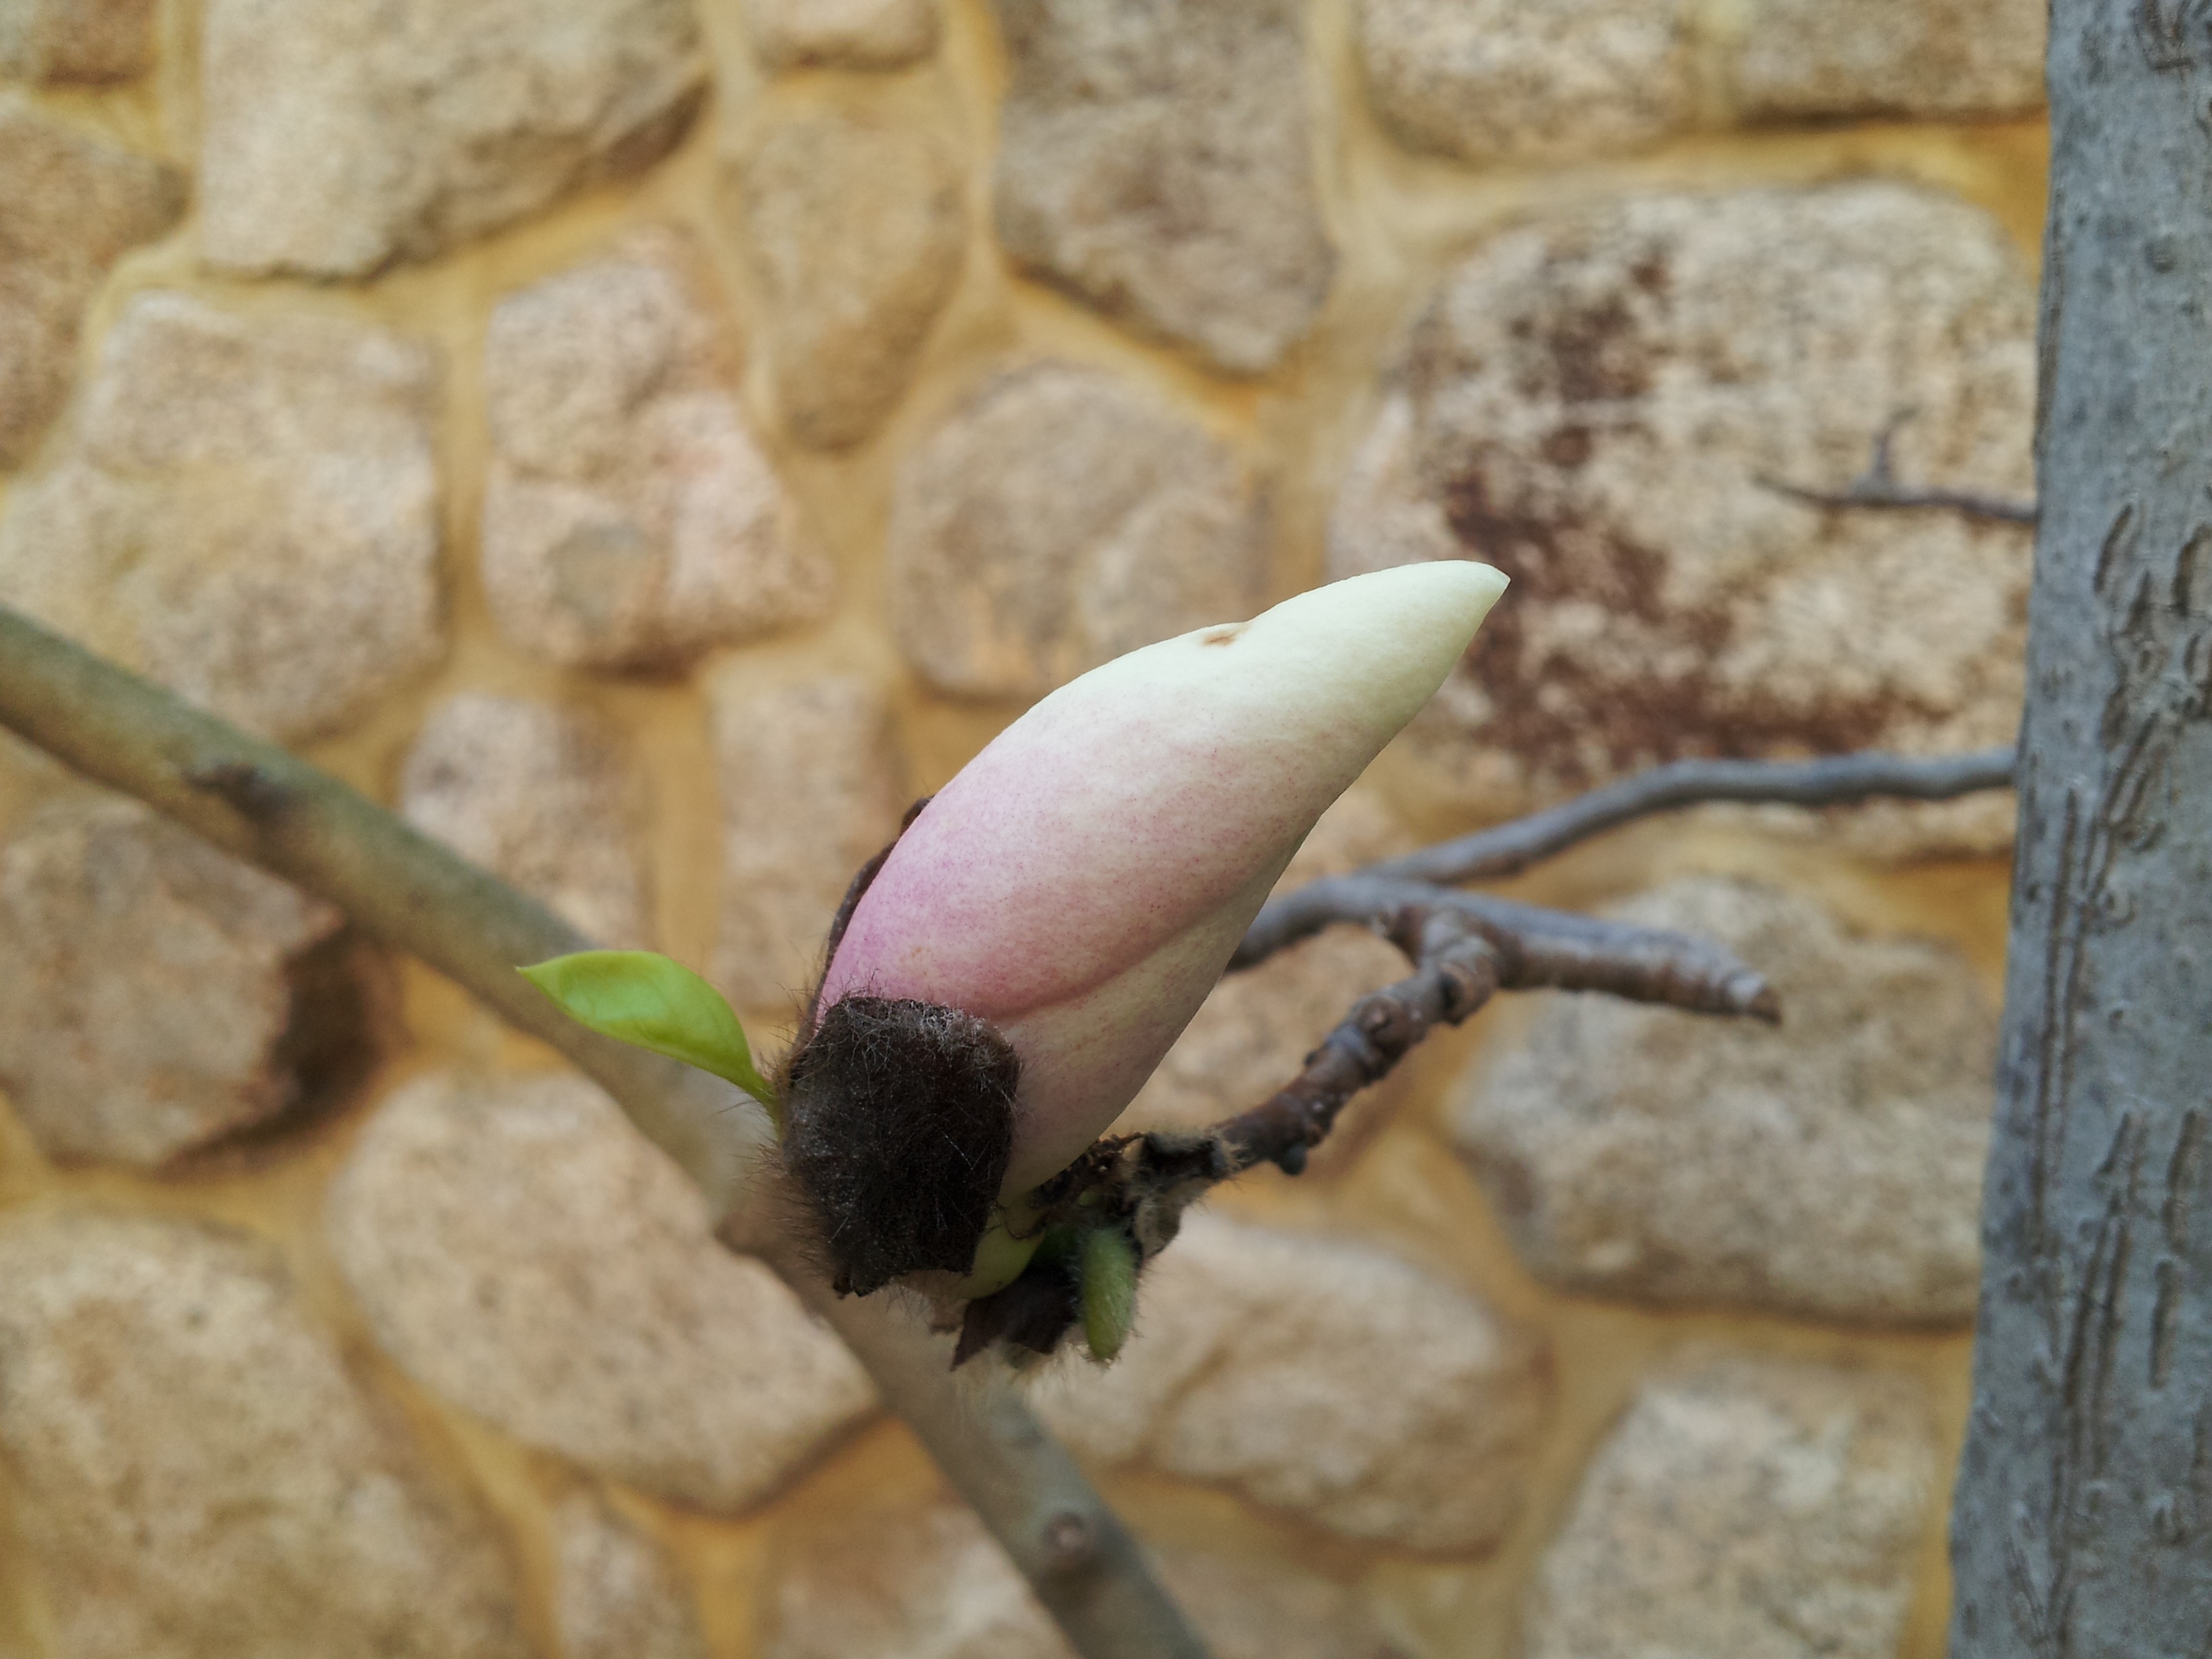
rock, leaf, flower, wildlife, insect, flora, fauna, invertebrate, flowers, close up, kobe, macro photography, mikage